Isaiah Swann

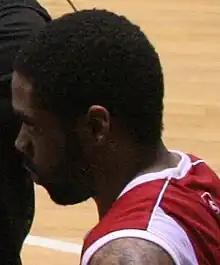
Swann with Hapoel Gilboa Galil in May 2009

Isaiah Swann (born February 10, 1985) is an American professional basketball player. He played college basketball for Florida State University before playing professionally in Italy, Israel, Turkey, Germany, France, Argentina and Venezuela.